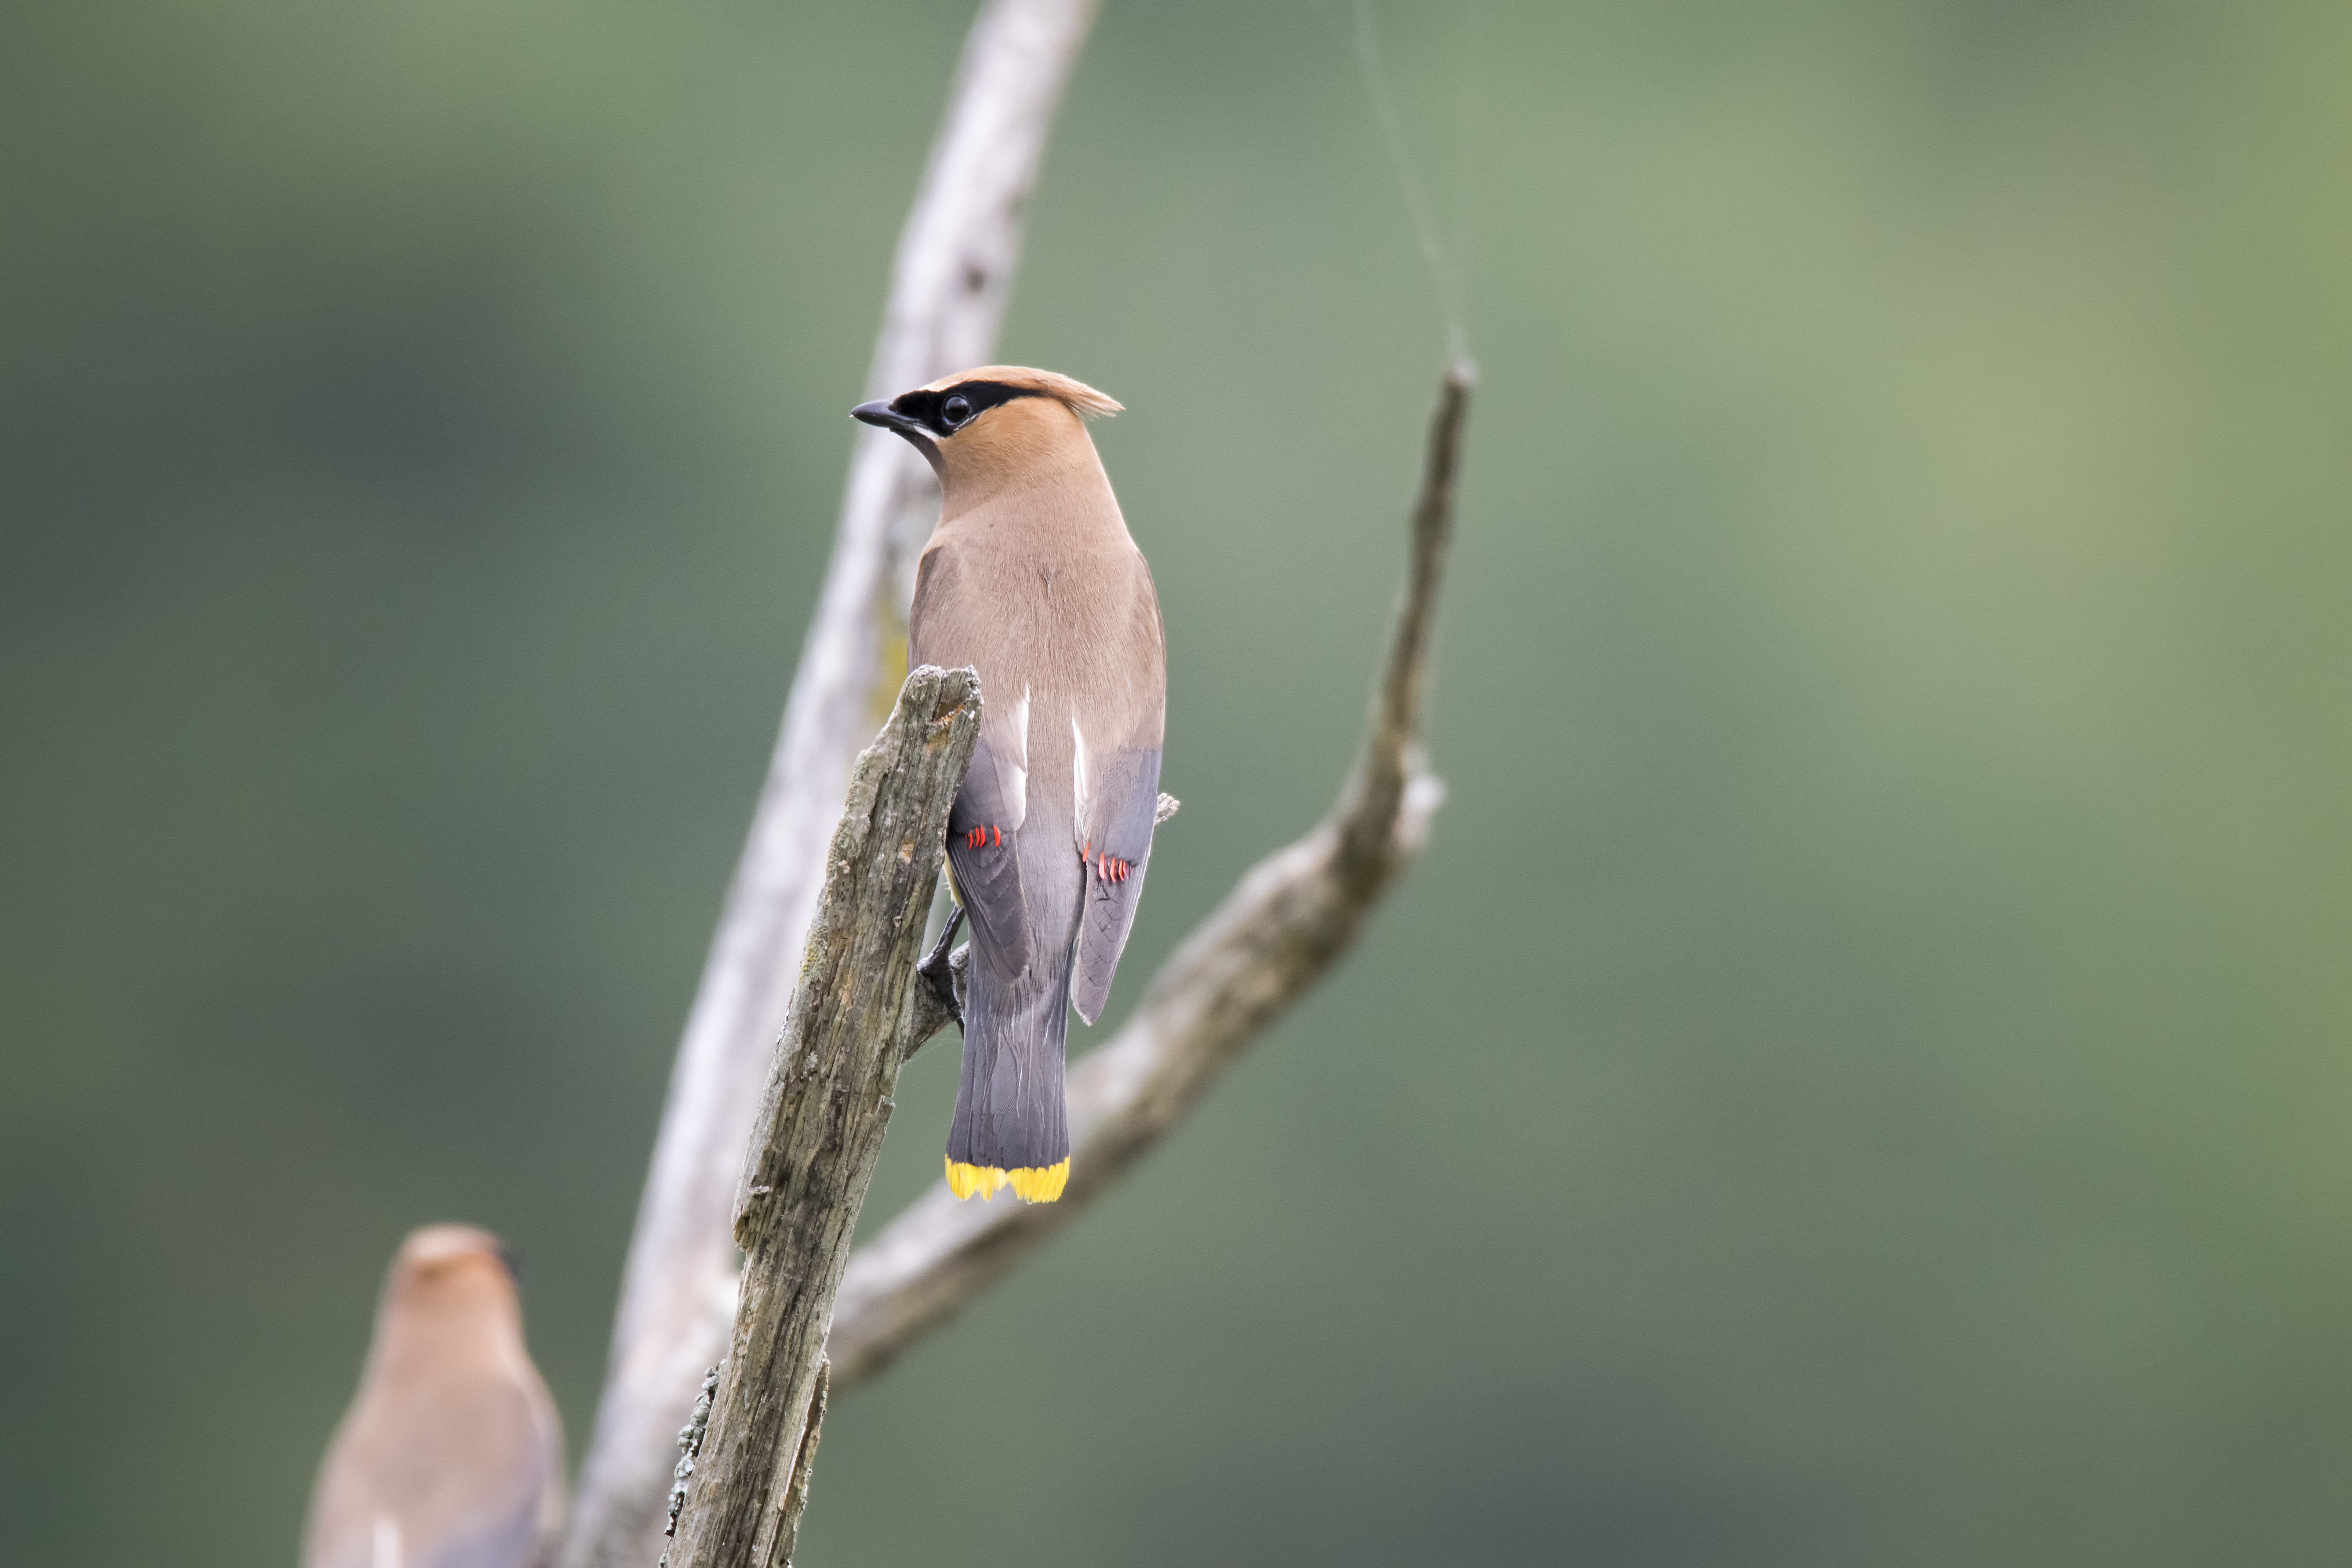
branch, bird, wing, beak, hummingbird, fauna, close up, canada, vertebrate, quebec, cedar, sherbrooke, oiseau, jaseur, waxwing, wren, macro photography, dam rique, plant stem, perching bird